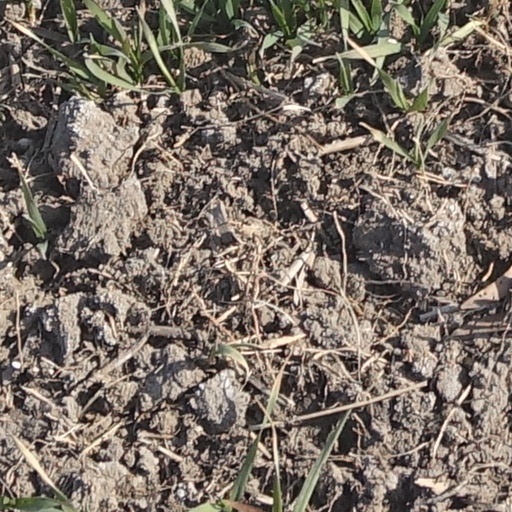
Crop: wheat